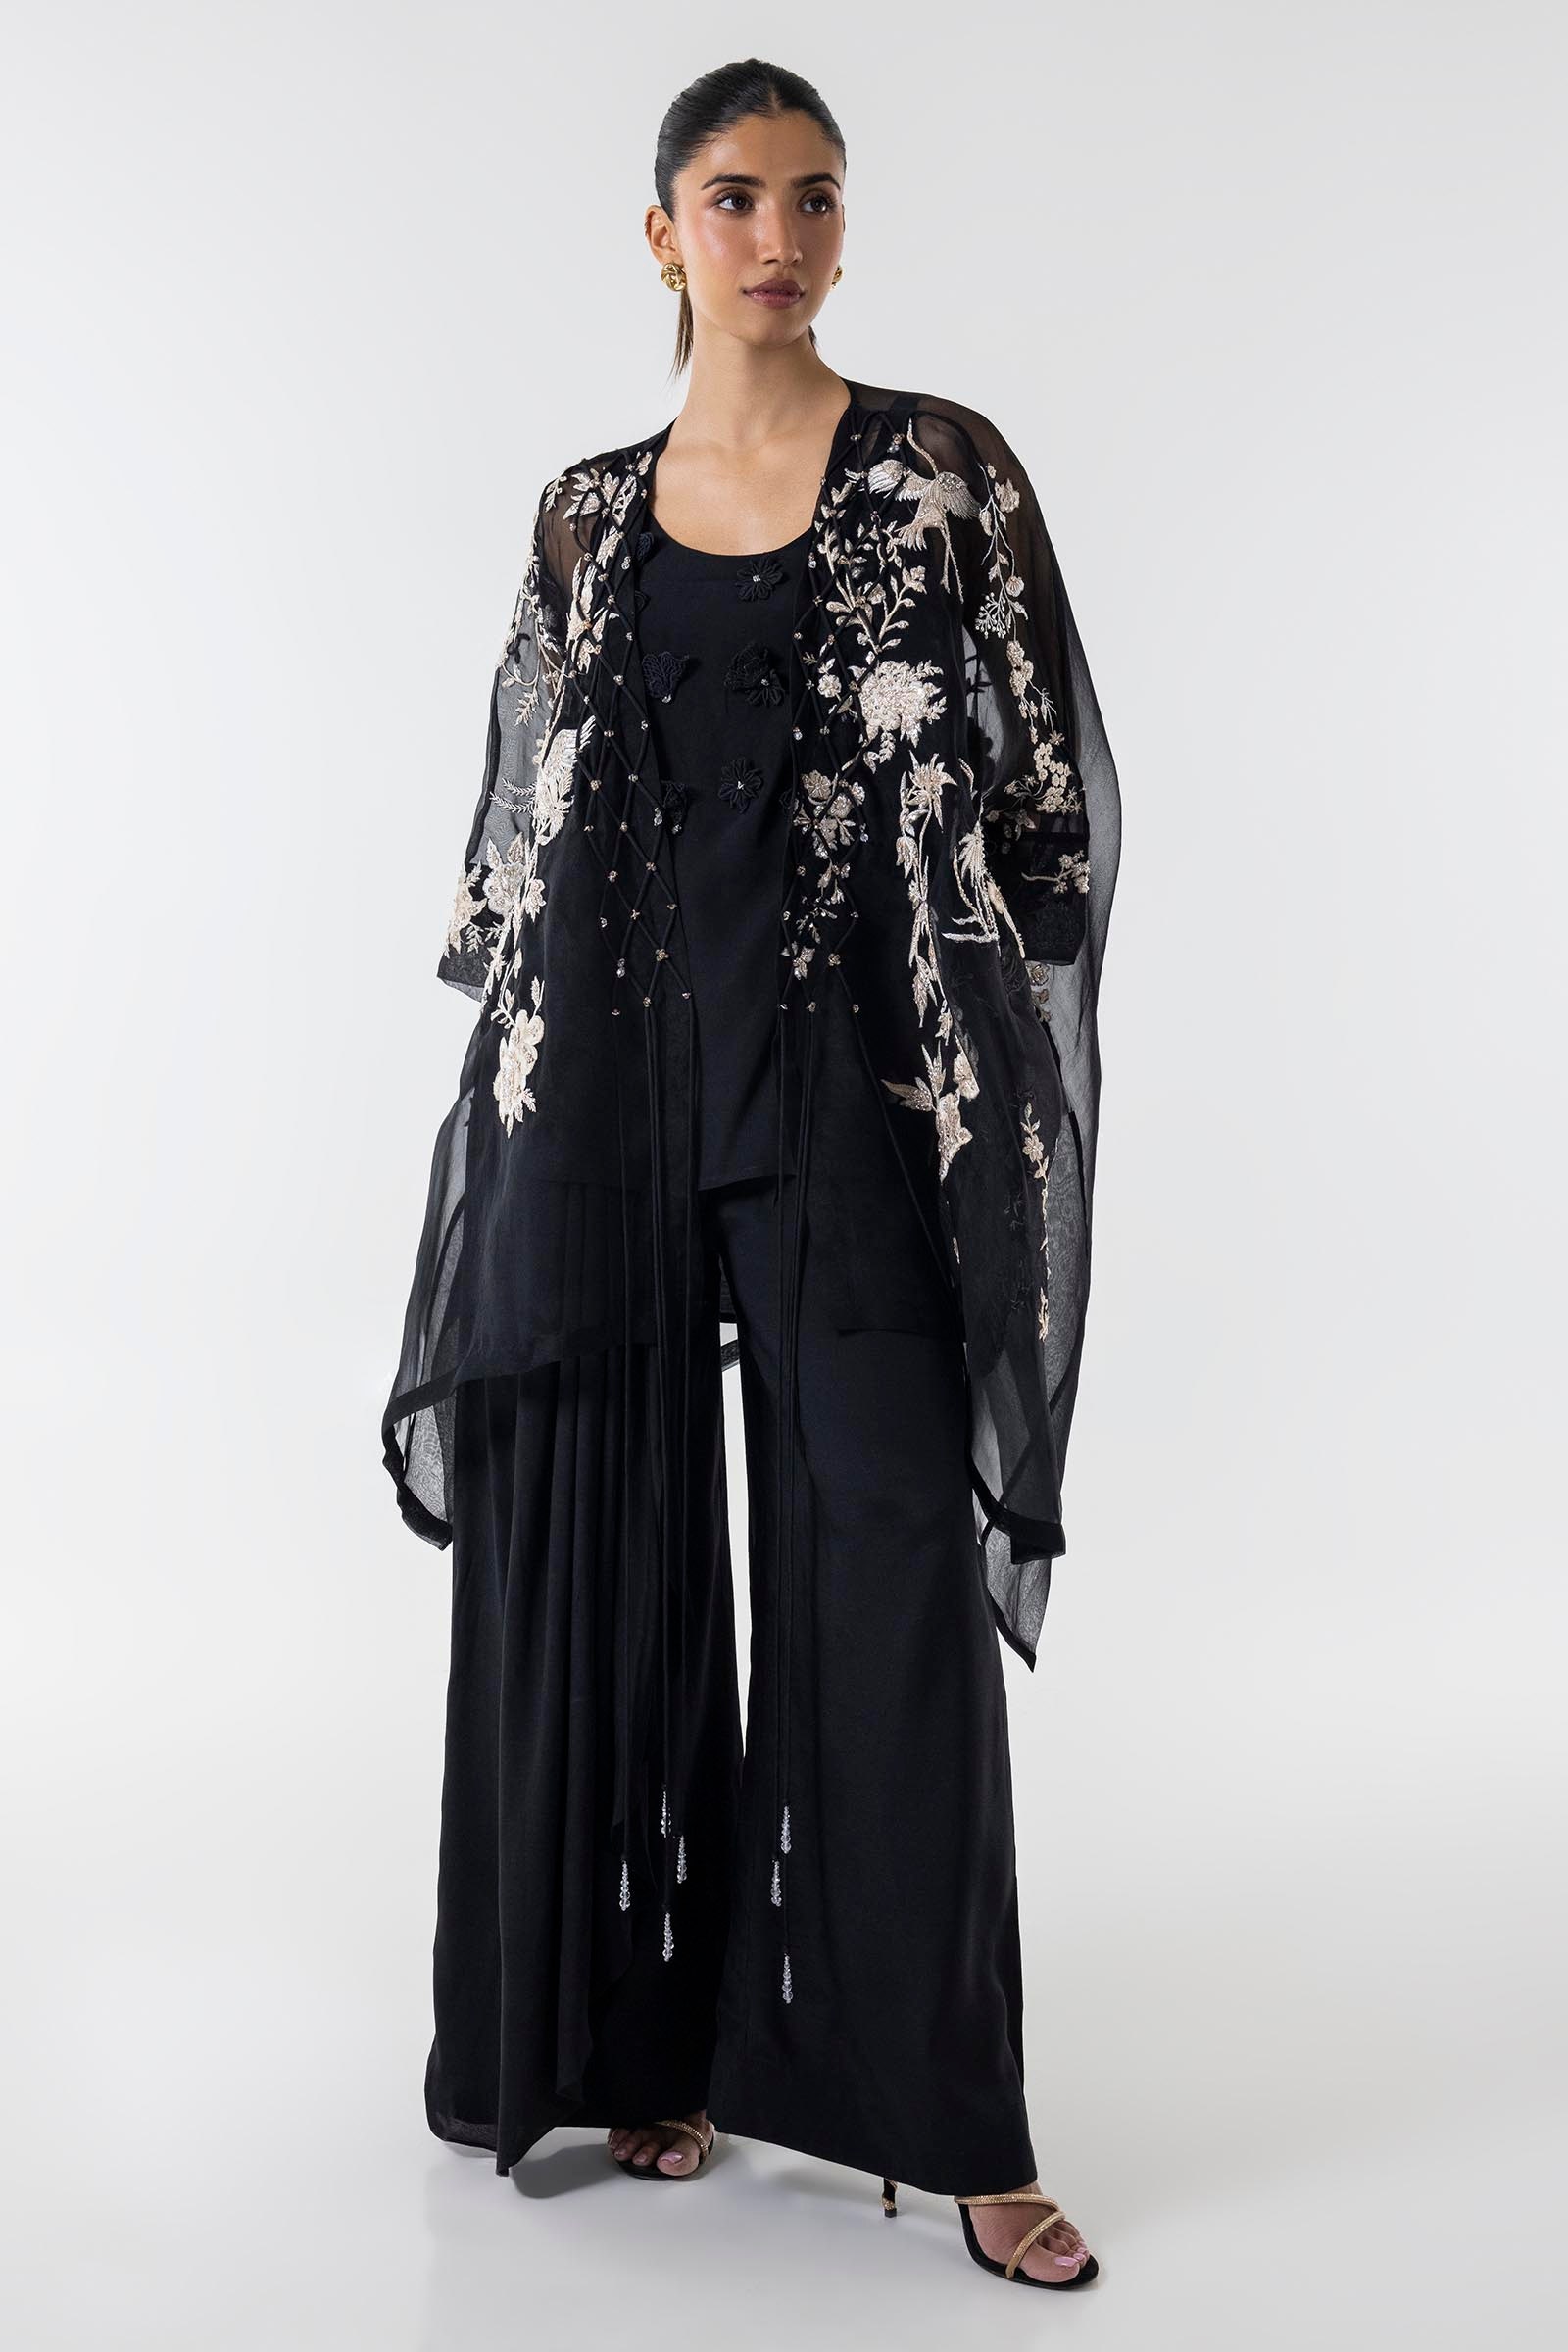
black embroidered silk top